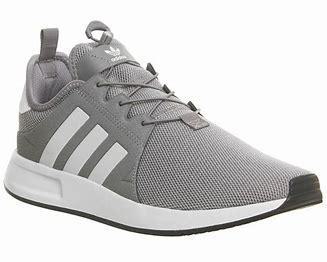
Brand: Adidas
Model: _plr